Year of the Phoenix

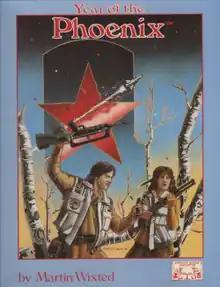
Cover art by David Deitrick

Year of the Phoenix is a science-fiction role-playing game published by Fantasy Games Unlimited in 1986 in which the characters are accidentally transported a century into the future when Russia has occupied North America.